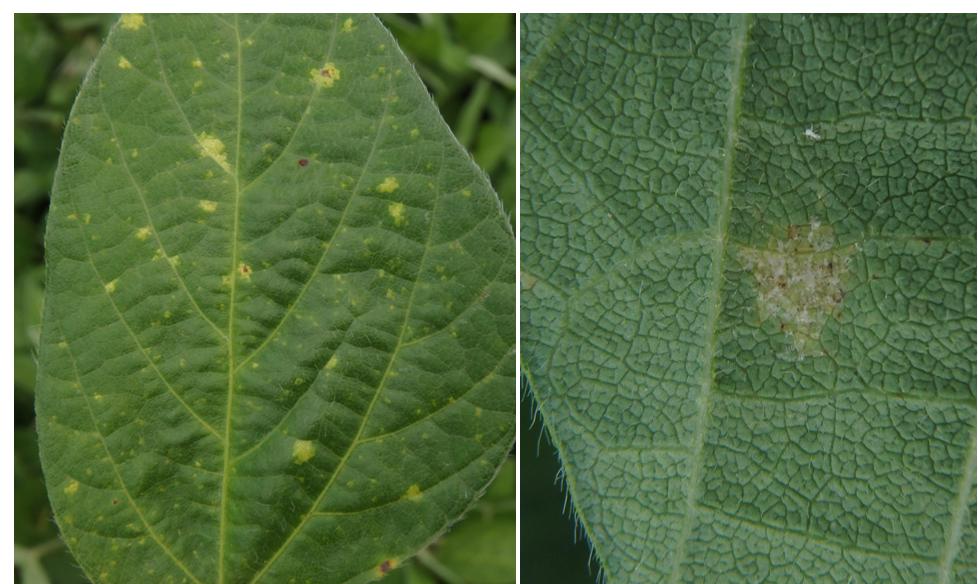
Plant: Soybean
Disease: soybean downy mildew